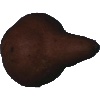
Label: Pear Kaiser 1